Neighbours: The Finale

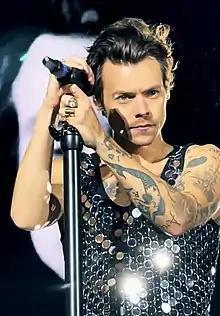
The episode features music from Harry Styles.

The episode was directed by former "Neighbours" actor Scott Major, who also appears on-screen as his character, Lucas Fitzgerald. Alan Fletcher publicised the finale in the months leading up to it. In March 2022, Fletcher claimed that the finale episodes would be an "incredible celebration with returning characters and extraordinary story lines." Nevertheless, the cast were not told about how exactly the show would end prior to filming the final episode. In May 2022, Fletcher told Tina Campbell from "Evening Standard" that he had been on a filming break but would soon return to the "Neighbours" set for the final four weeks of filming. He explained that "they are keeping it all very, very top secret I have to say [...] everyone has been voting on different ideas and laughing, but they are keeping it very much underwraps." He also revealed that writers had recently finished the scripts for the final episode and that it was likely to be a "huge celebration".